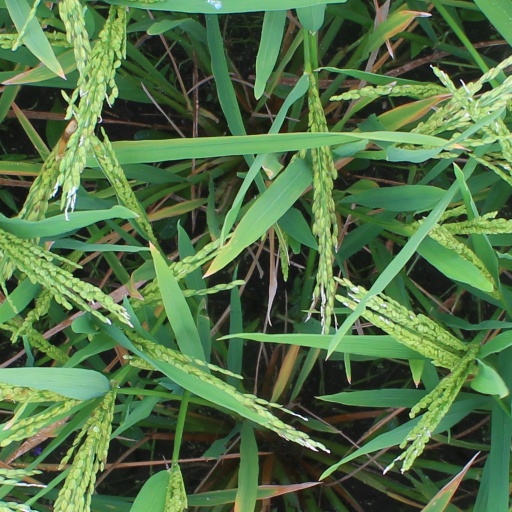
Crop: rice